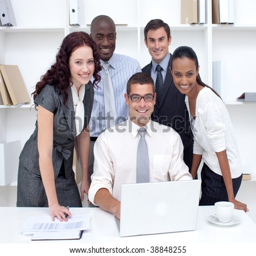
international business team using a laptop together in office